Basmanny District

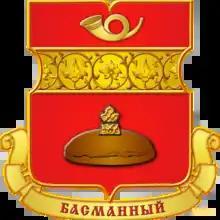
Coat of arms of Basmanny District

Basmanny District is a district of Central Administrative Okrug of the federal city of Moscow, Russia. Population: